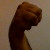
The image shows a hand gesture representing the letter 'M' in Indian Sign Language.